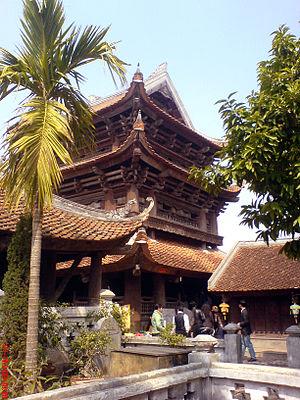
Thái Bình est une ville, et la capitale de la province de Thái Bình, localisée au Viêt Nam. Elle est située au nord du pays à 110 km d'Hanoï dans le delta du Fleuve Rouge. La ville est le siège du diocèse de Thái Bình. La population comptait environ 210 000 habitants en 2010.